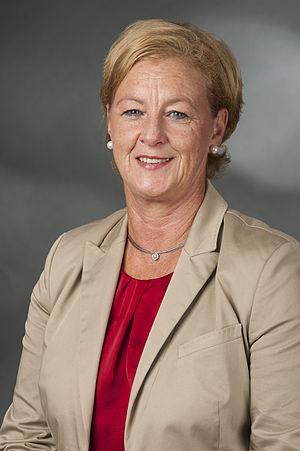
Michaela Barbara Engelmeier, née le 10 octobre 1960 à Hagen, est une femme politique allemande membre du Parti social-démocrate d’Allemagne. Elle est également ancienne membre de l’équipe nationale allemande de Judo.